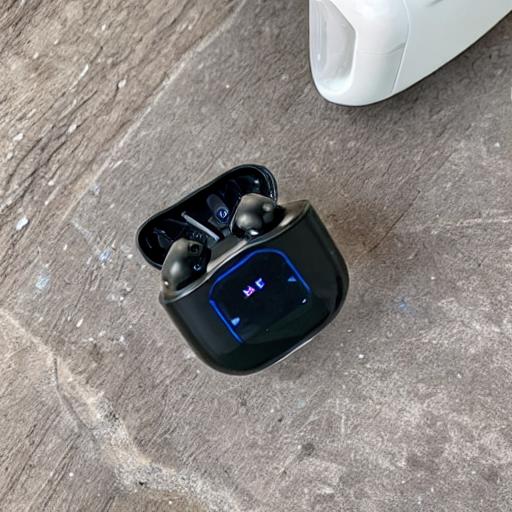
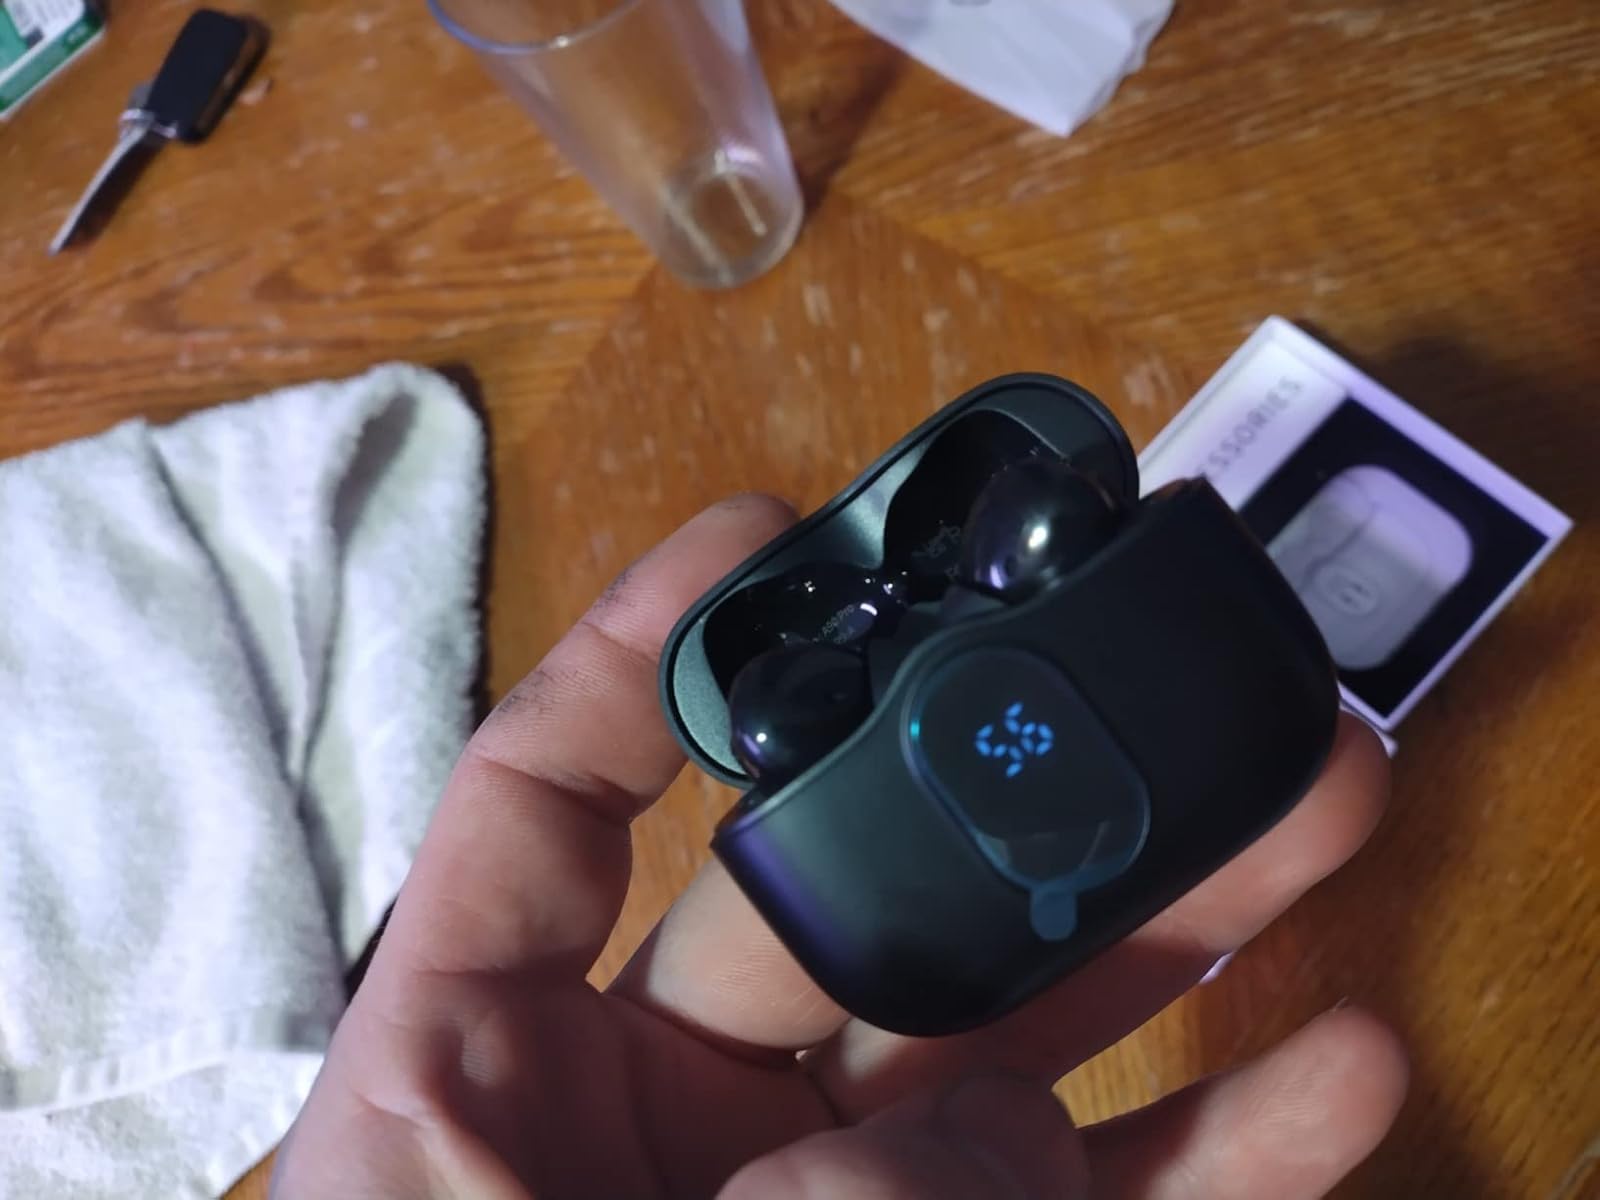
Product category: earbuds
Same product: no